Lincoln Township Mausoleum

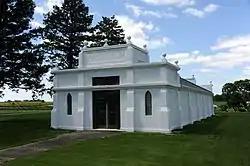

The Lincoln Township Mausoleum, also known as the Zearing Mausoleum, is a historic building located in Zearing, Iowa, United States. It is situated along the western edge of Zearing Cemetery, near a windbreak of trees. The mausoleum is a single-story concrete structure, rectangular in shape, that was completed in 1912. Most of the building is capped with a gable roof, but the front has a series of three flat roofs. The exterior walls are covered with stucco, painted white. It combines elements of the Mission, Late Gothic Revival, and Neoclassical styles. The interior features a central hall with 100 crypts on both sides. They are stacked in four horizontal rows, and are faced with marble panels. The building is significant for its "monolithic concrete construction used to build a public mausoleum," which is a rarity in Iowa. The mausoleum was listed on the National Register of Historic Places in 2007.